NHL 17

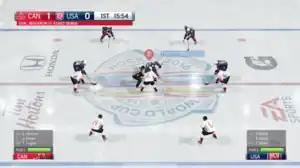
World Cup of Hockey gameplay in "NHL 17". Visible is the "NHL on NBC" score bug (top-left) as well as the On-Ice Trainer (above center ice).

During a game, players maneuver around the ice with normal skating and deking and are able to seamlessly pass to teammates to create scoring chances. If a player scores a goal, they are able to celebrate the way they want to; many new celebrations were added to the game. One newly added celebration was a mimicked version of baseball player José Bautista's iconic bat flip that occurred during the 2015 American League Division Series. Defensively, the player can skate their way to the puck carrier and have a chance to break up the play. The player has multiple ways of doing so; pushing the carrier off of the puck, delivering a body check, or pushing them towards the boards of the ice.